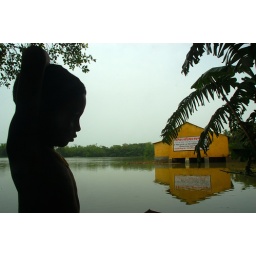
A small girl looks pensively at her school building surrounded by flood water at Gobindachak in East Midnapore.